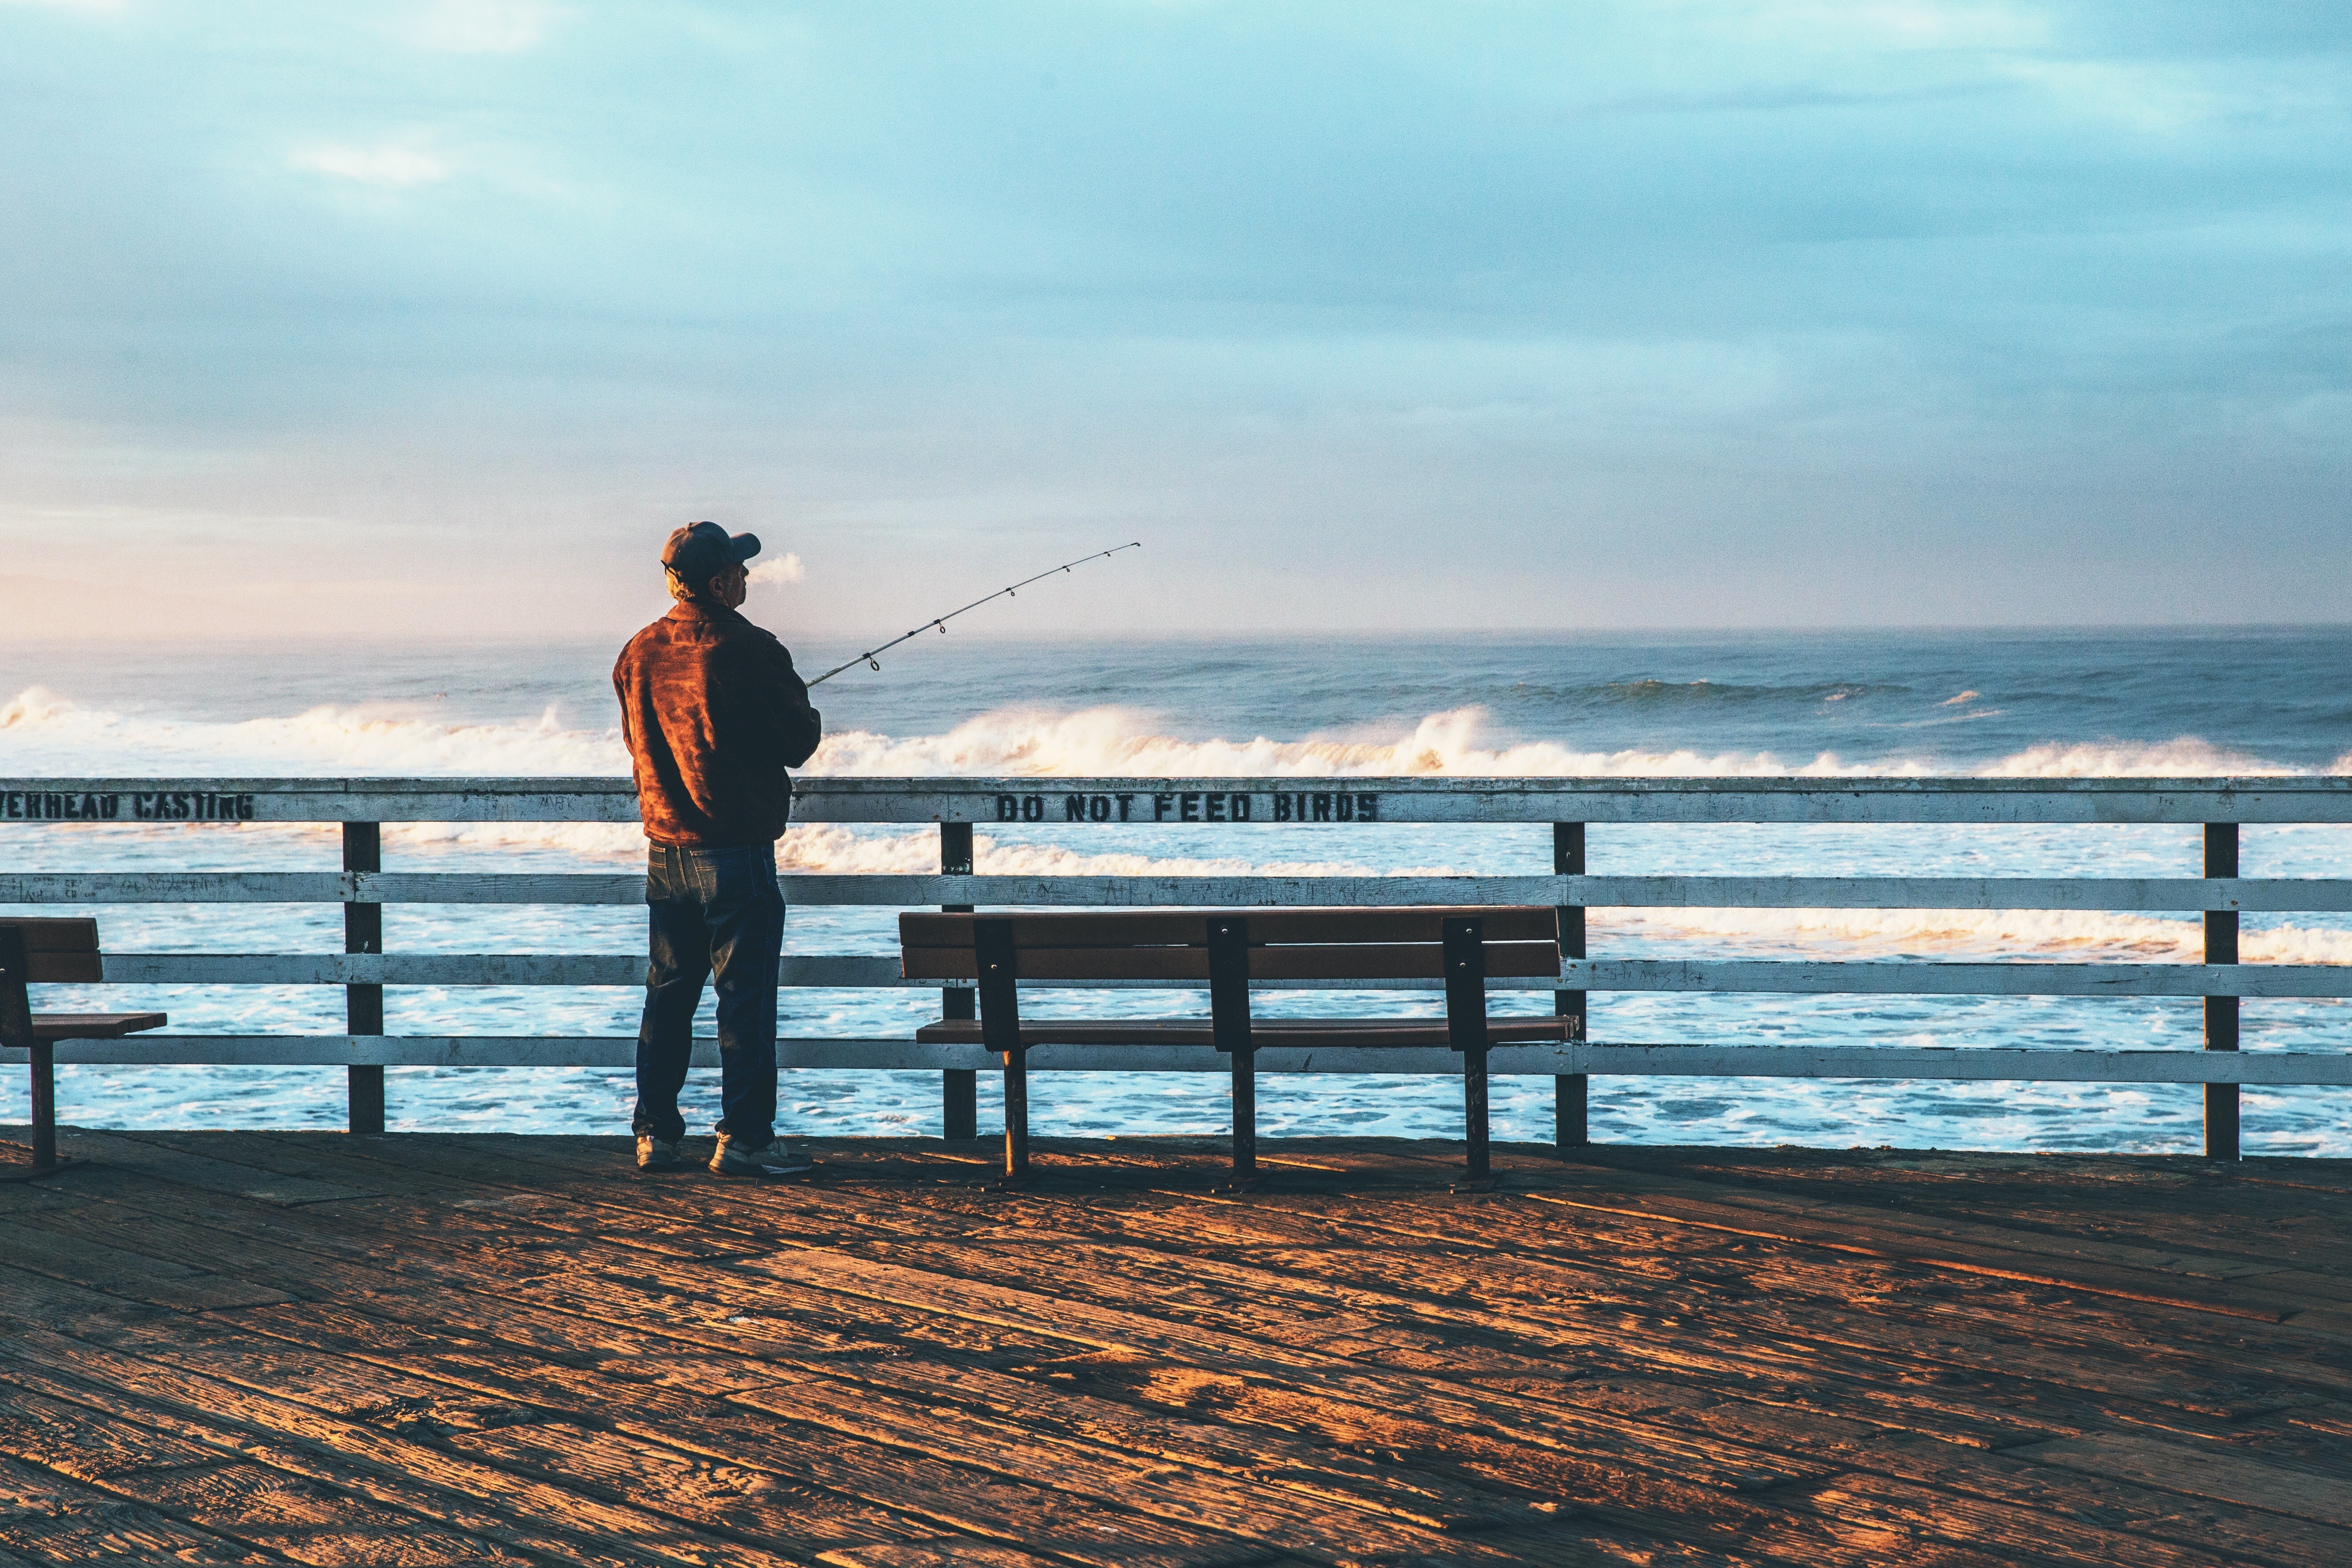
beach, sea, coast, water, sand, ocean, horizon, sunrise, sunset, morning, shore, wave, pier, vacation, evening, bay, body of water